London 2010 Festival of Stamps

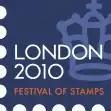
The festival logo.

The London 2010 Festival of Stamps is a yearlong series of events to mark the centenary of the accession of King George V to the British throne.